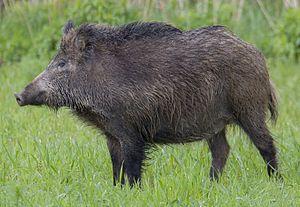
Cette liste commentée recense la mammalofaune en Suède. Elle répertorie les espèces de mammifères suédois actuels et celles qui ont été récemment classifiées comme éteintes. Cette liste comporte 105 espèces réparties en dix ordres et 31 familles, dont quatre sont « en danger », trois sont « vulnérables », sept sont « quasi menacées » et six ont des « données insuffisantes » pour être classées.
Cette liste commentée recense la mammalofaune en Estonie. Elle répertorie les espèces de mammifères estoniens actuels et celles qui ont été récemment classifiées comme éteintes. Cette liste comporte 84 espèces réparties en dix ordres et 25 familles, dont une est « en danger critique d'extinction », un autre est « en danger », deux sont « vulnérables » et cinq sont « quasi menacées ».
Cette liste commentée recense la mammalofaune en Croatie. Elle répertorie les espèces de mammifères croates actuels et celles qui ont été récemment classifiées comme éteintes. Cette liste comporte 118 espèces réparties en dix ordres et 31 familles, dont deux sont « en danger critique d'extinction », deux autres sont « en danger », cinq sont « vulnérables », dix sont « quasi menacées » et trois ont des « données insuffisantes » pour être classées.
Cette liste commentée recense la mammalofaune à Monaco. Elle répertorie les espèces de mammifères monégasques actuels et celles qui ont été récemment classifiées comme éteintes. Cette liste comporte 45 espèces réparties en huit ordres et seize familles, dont une est « en danger », une autre est « vulnérable », six sont « quasi menacées » et deux ont des « données insuffisantes » pour être classées.